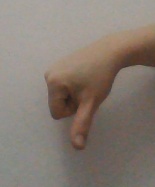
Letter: waw